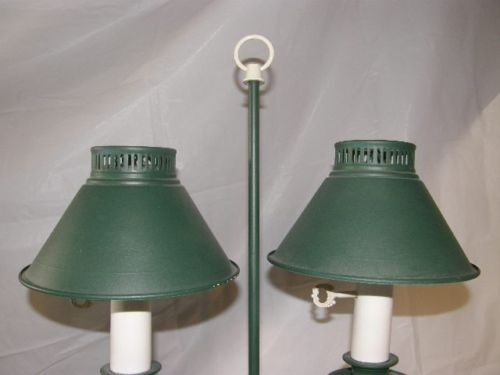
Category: lamp